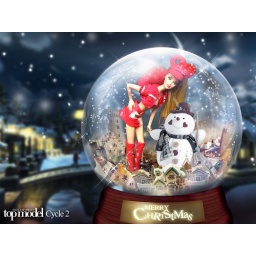
Merry Christmas for everyone, I love you :*) but one girl will go home in Christmas... so cruel~ ;-p